List of roads in Mississauga

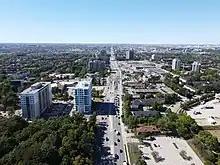
Aerial view of Dixie Road, looking north from near Burnhamthorpe Road

Tomken Road runs north from Dundas Street and into Brampton. Like Kennedy Road, it is named for Thomas Laird Kennedy, with "Tomken" being a portmanteau: Tom Kennedy. In the road's earliest days it was known as Second Line East, and is one of the few concession roads extended pre-20th century to pass through both survey grids. The portion north of Eglinton Ave. was once called Heart Lake Road (parts of which still exist to the north in Brampton), but was absorbed into Tomken, as a result of both a jog elimination at Eglinton, and of being severed from the Brampton section due to Highway 410 subsuming most of its route in that city.